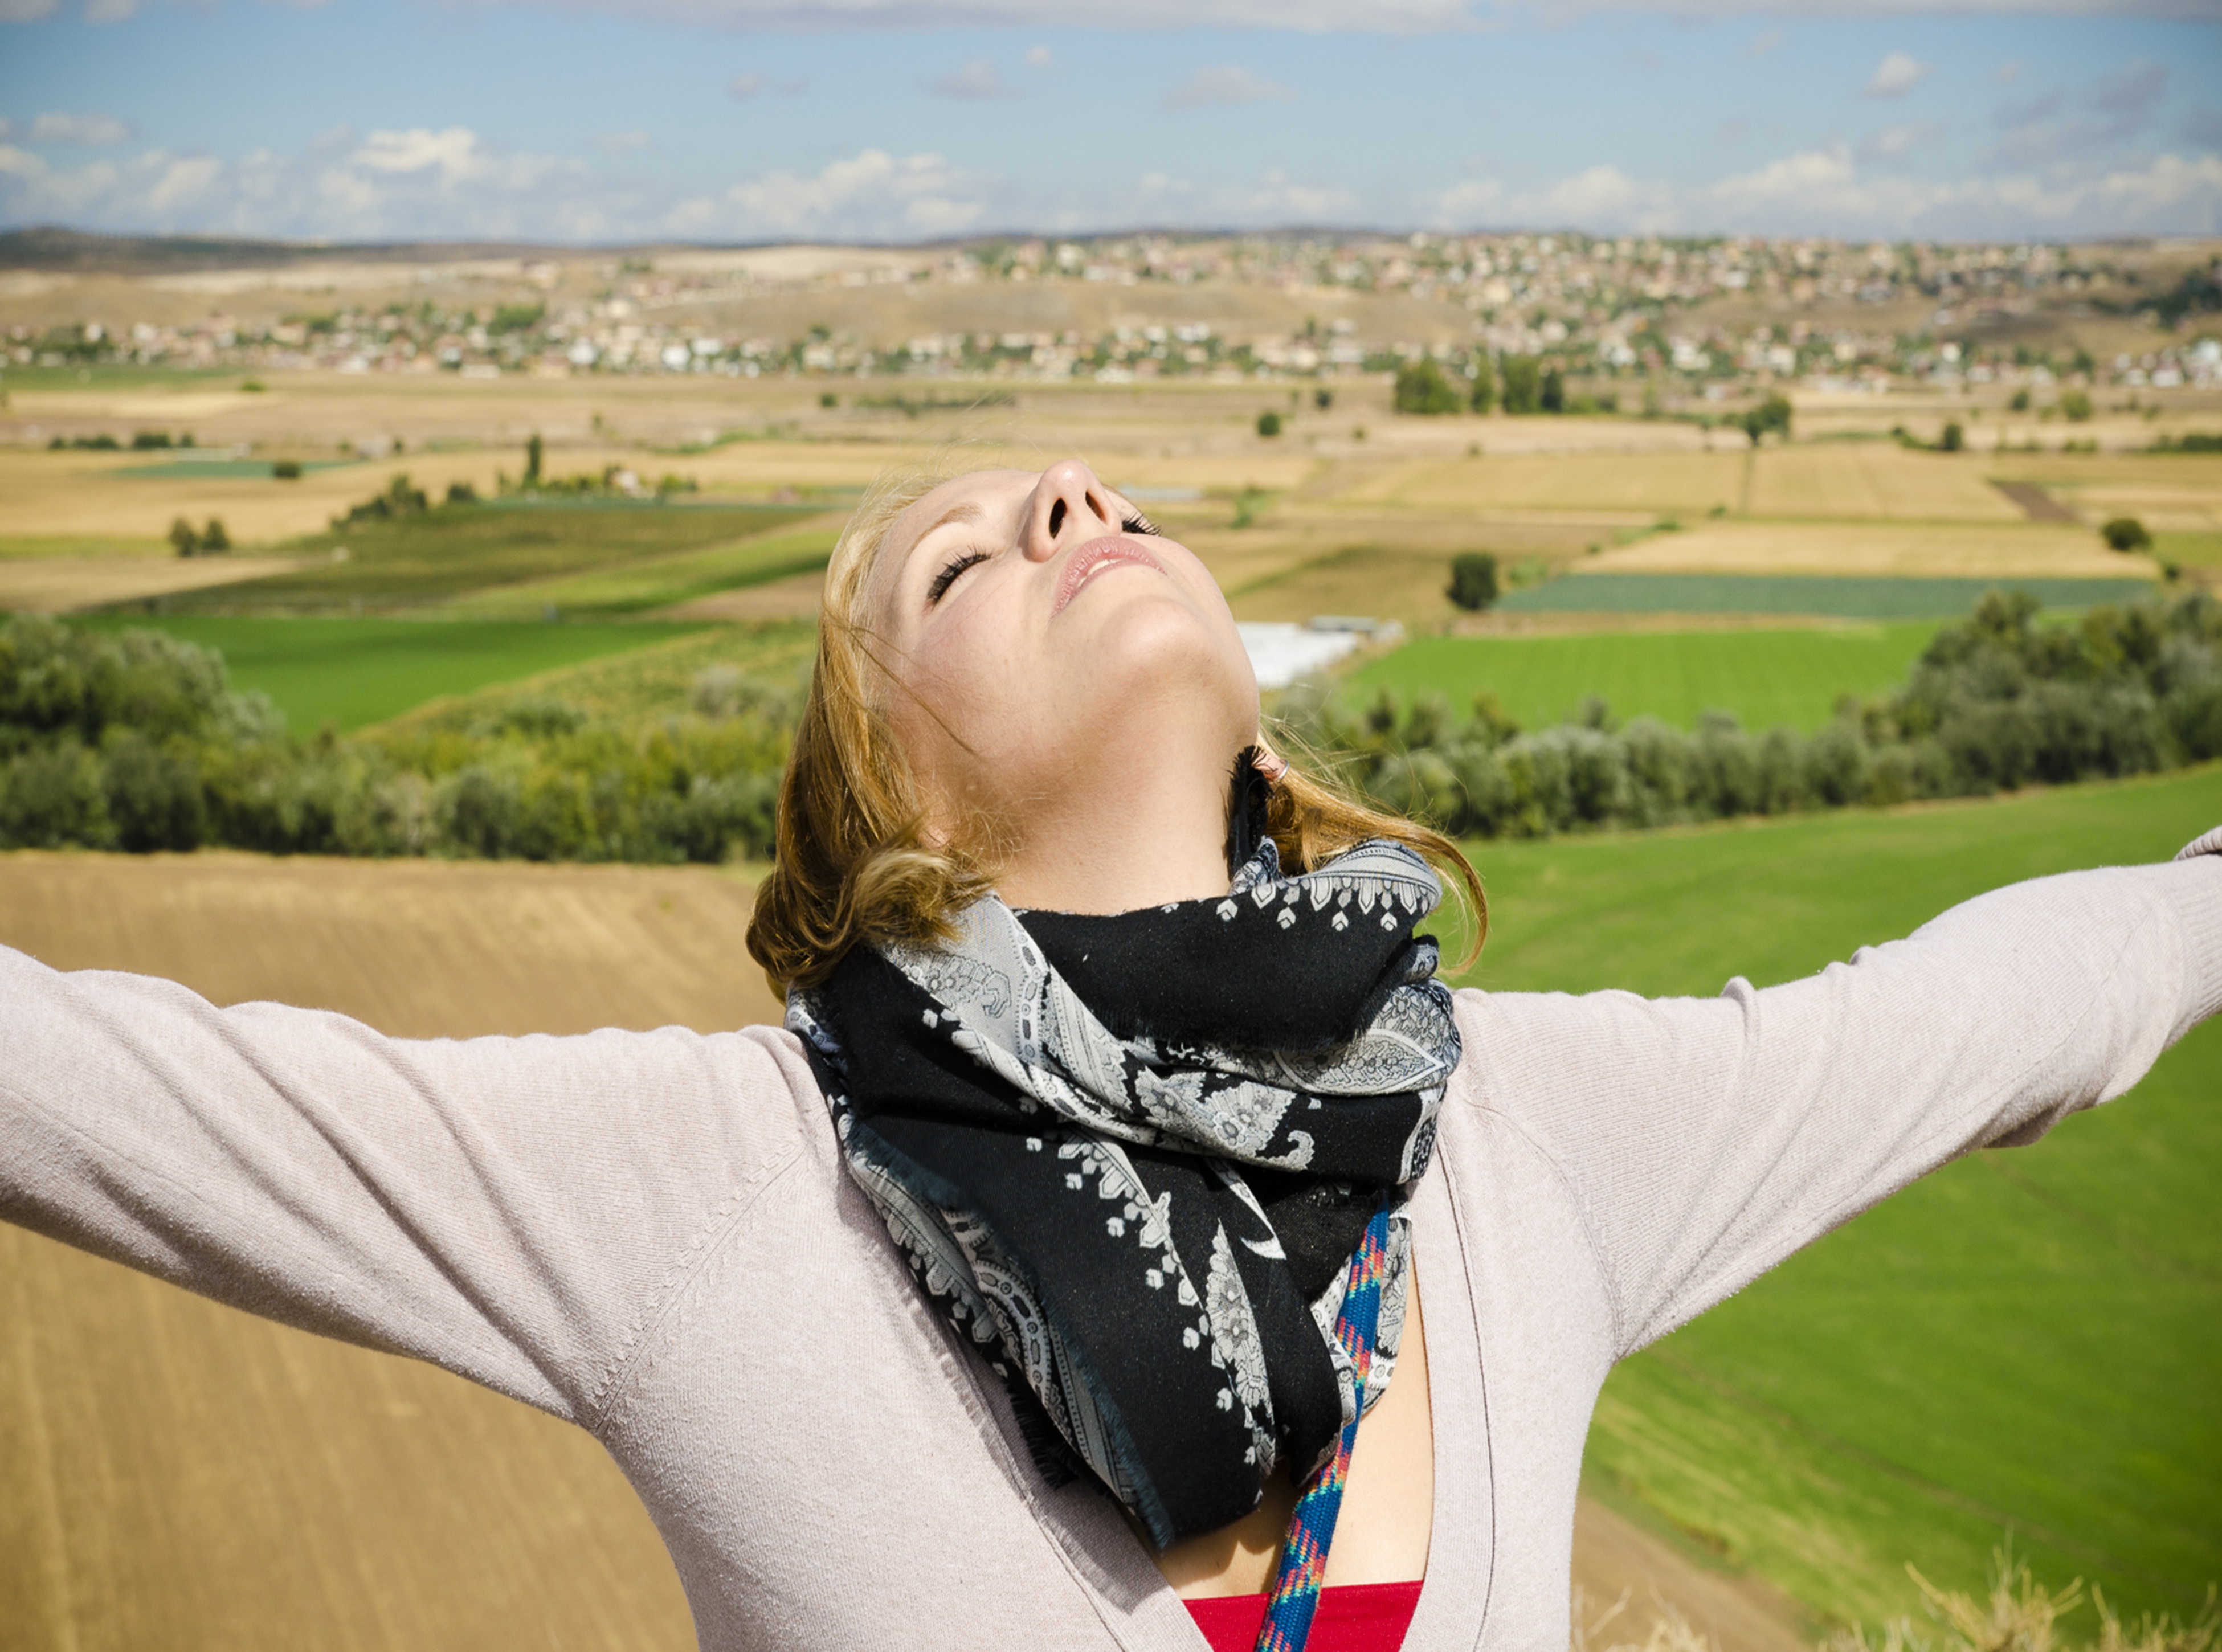
girl, photography, young, freedom, blonde, face, free, happy, women, beauty, teen, open air